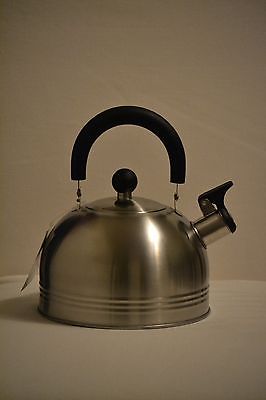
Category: kettle